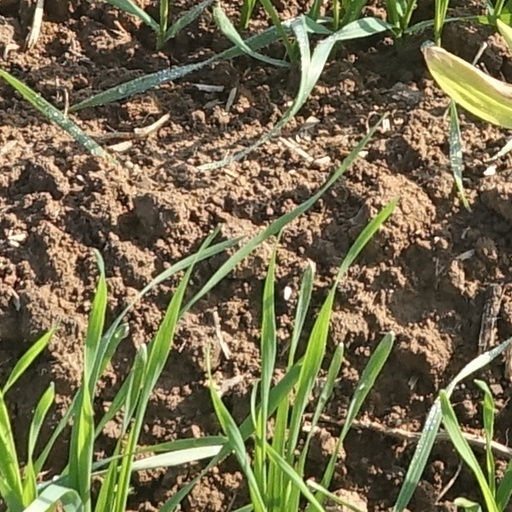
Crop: wheat